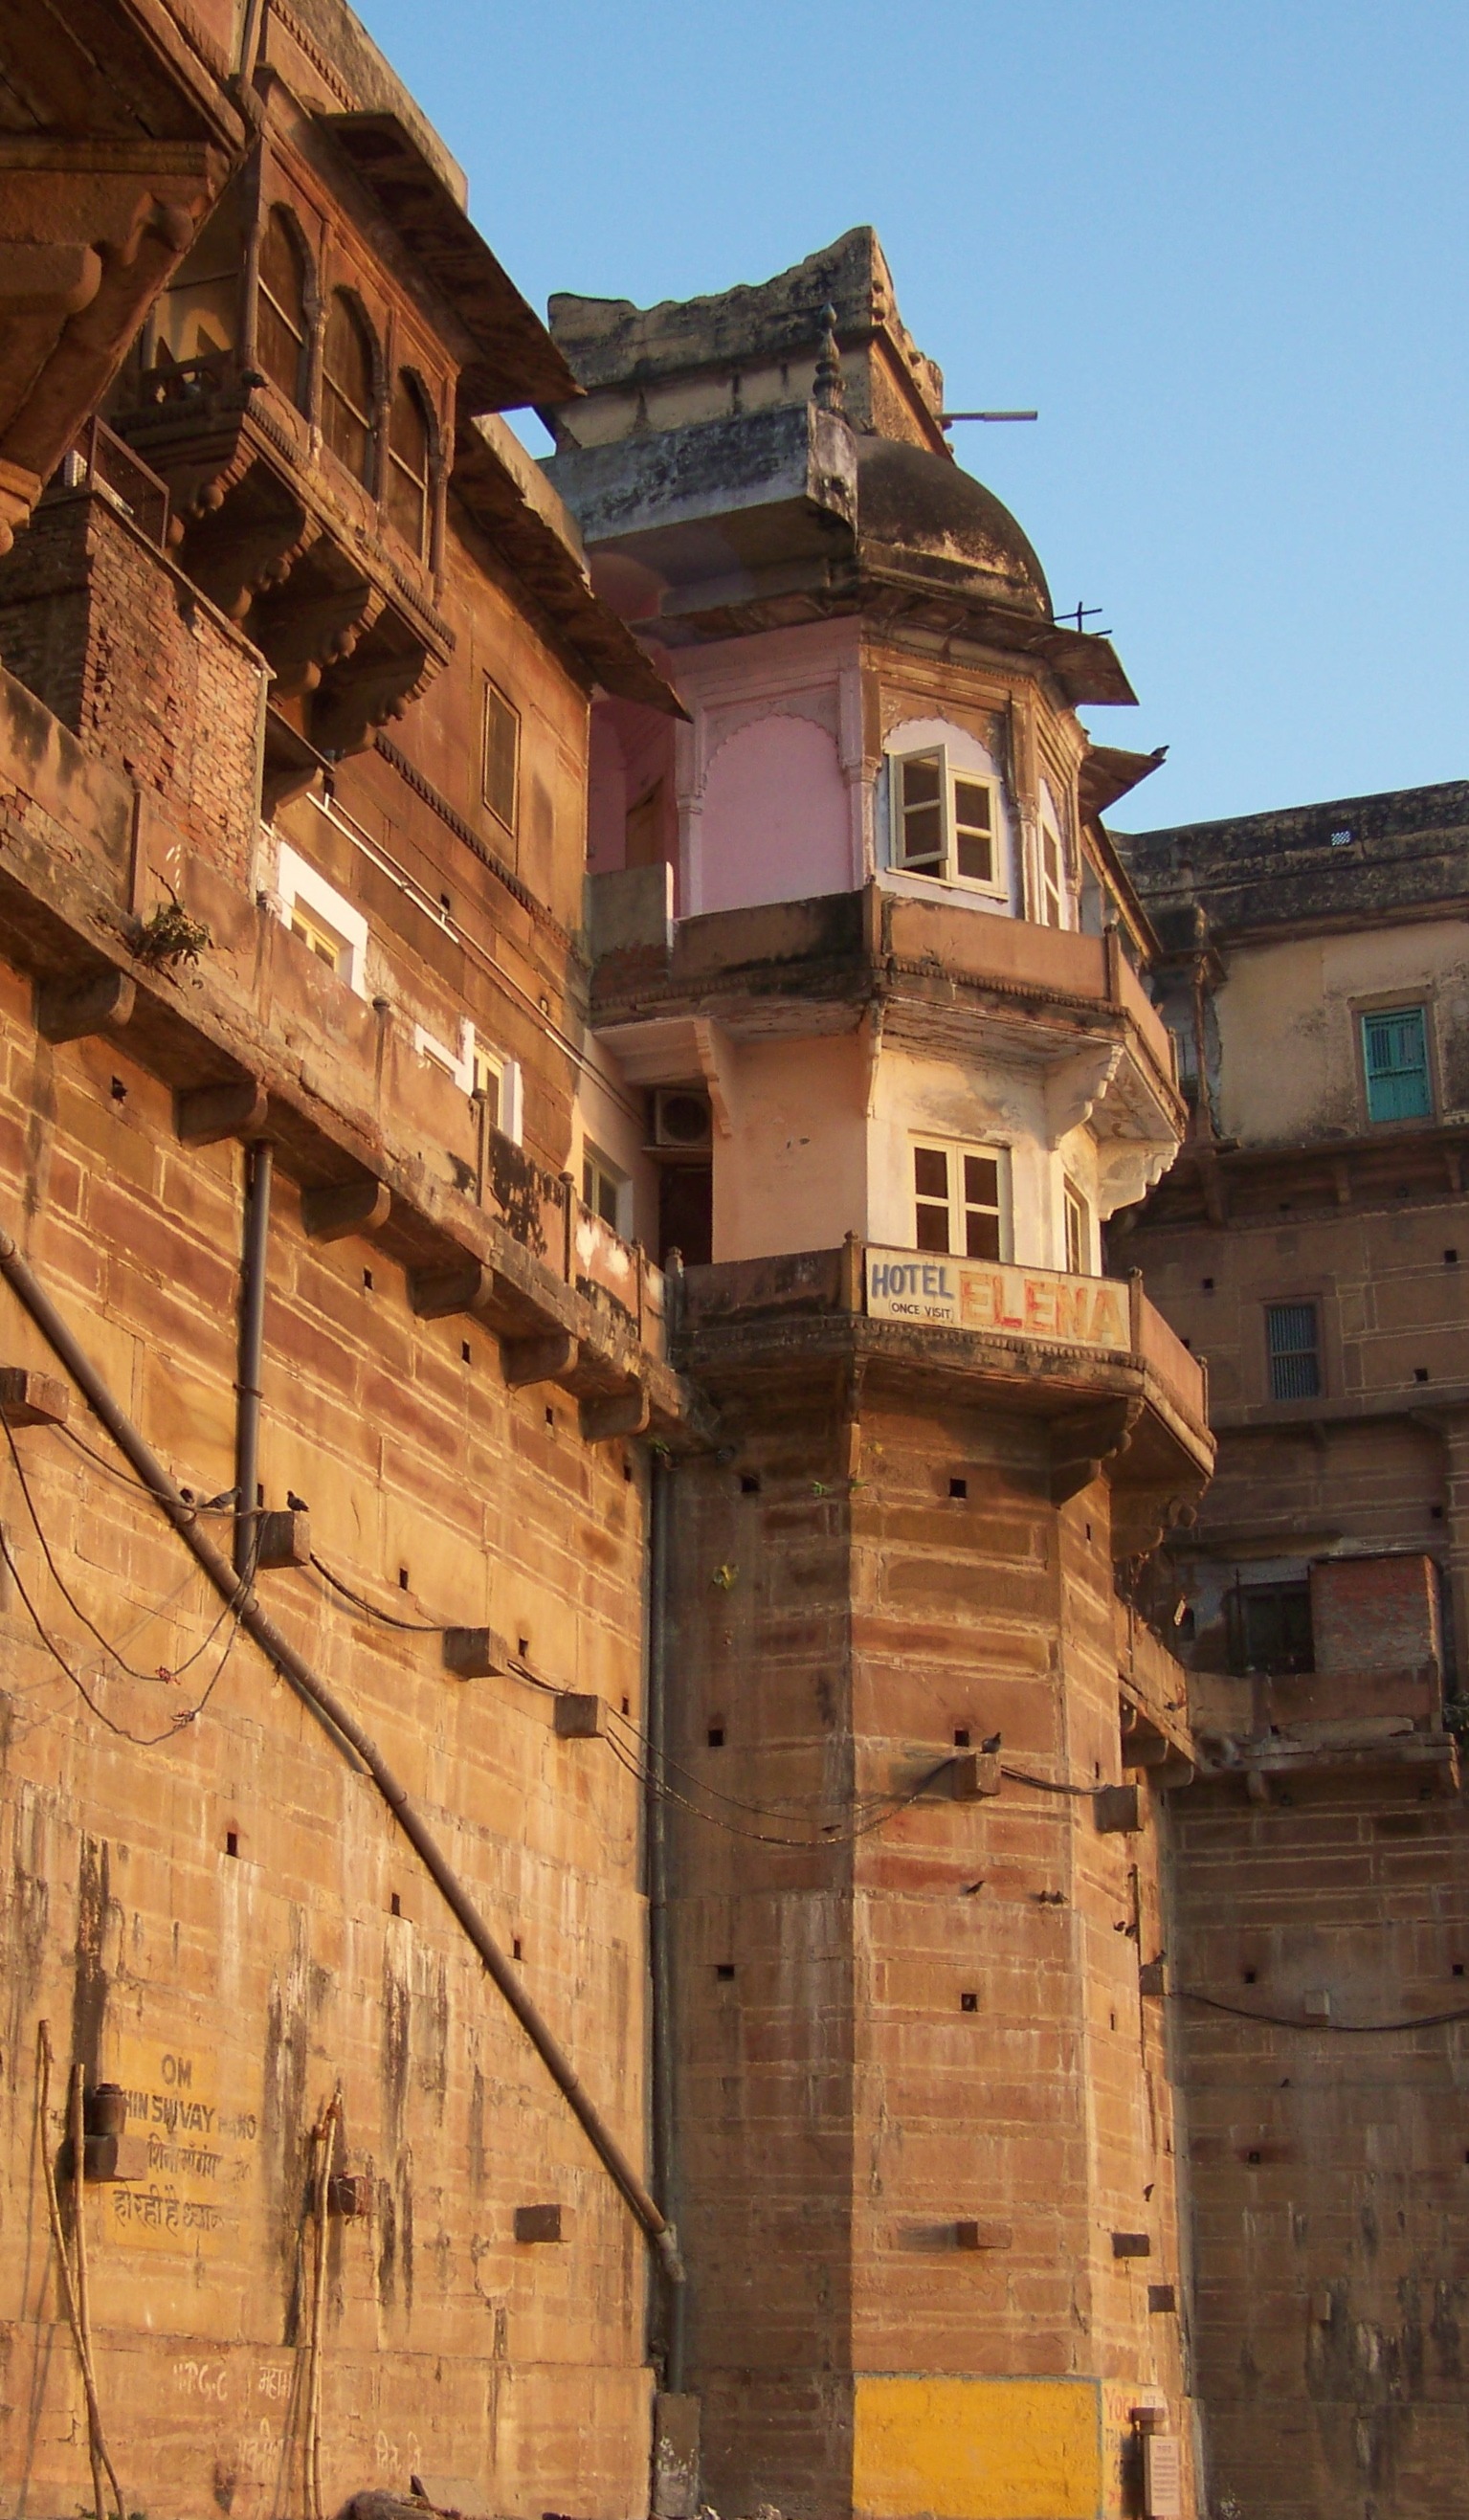
architecture, wood, house, town, building, old, wall, travel, tower, ancient, facade, brick, temple, ruins, india, varanasi, ghats, ancient history, human settlement